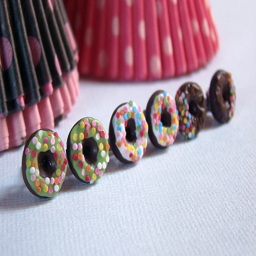
A line up of a ring shaped candies next to some other treats.
Some miniature doughnuts that are lined up together.
A group of six miniature donuts next to cup cake wrappers.
six colorful donuts standing on their sides on a table
A number of donuts with icing and sprinkles on them.